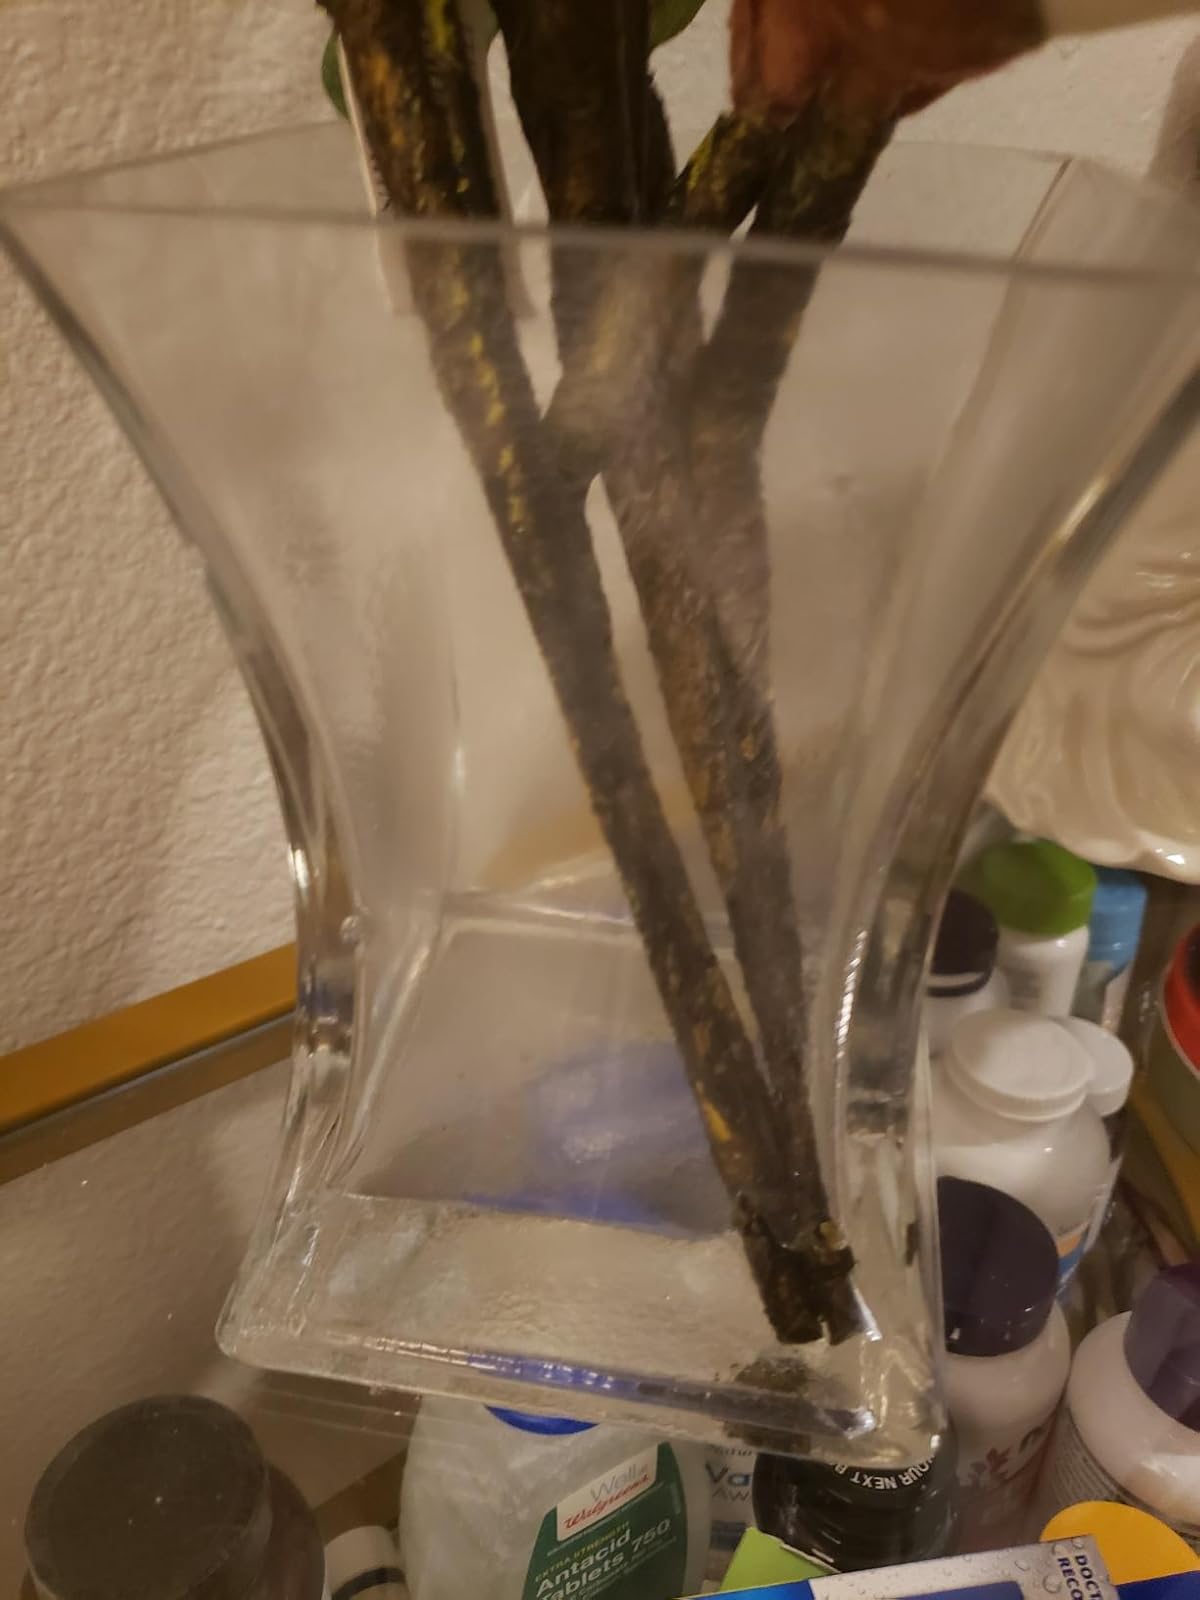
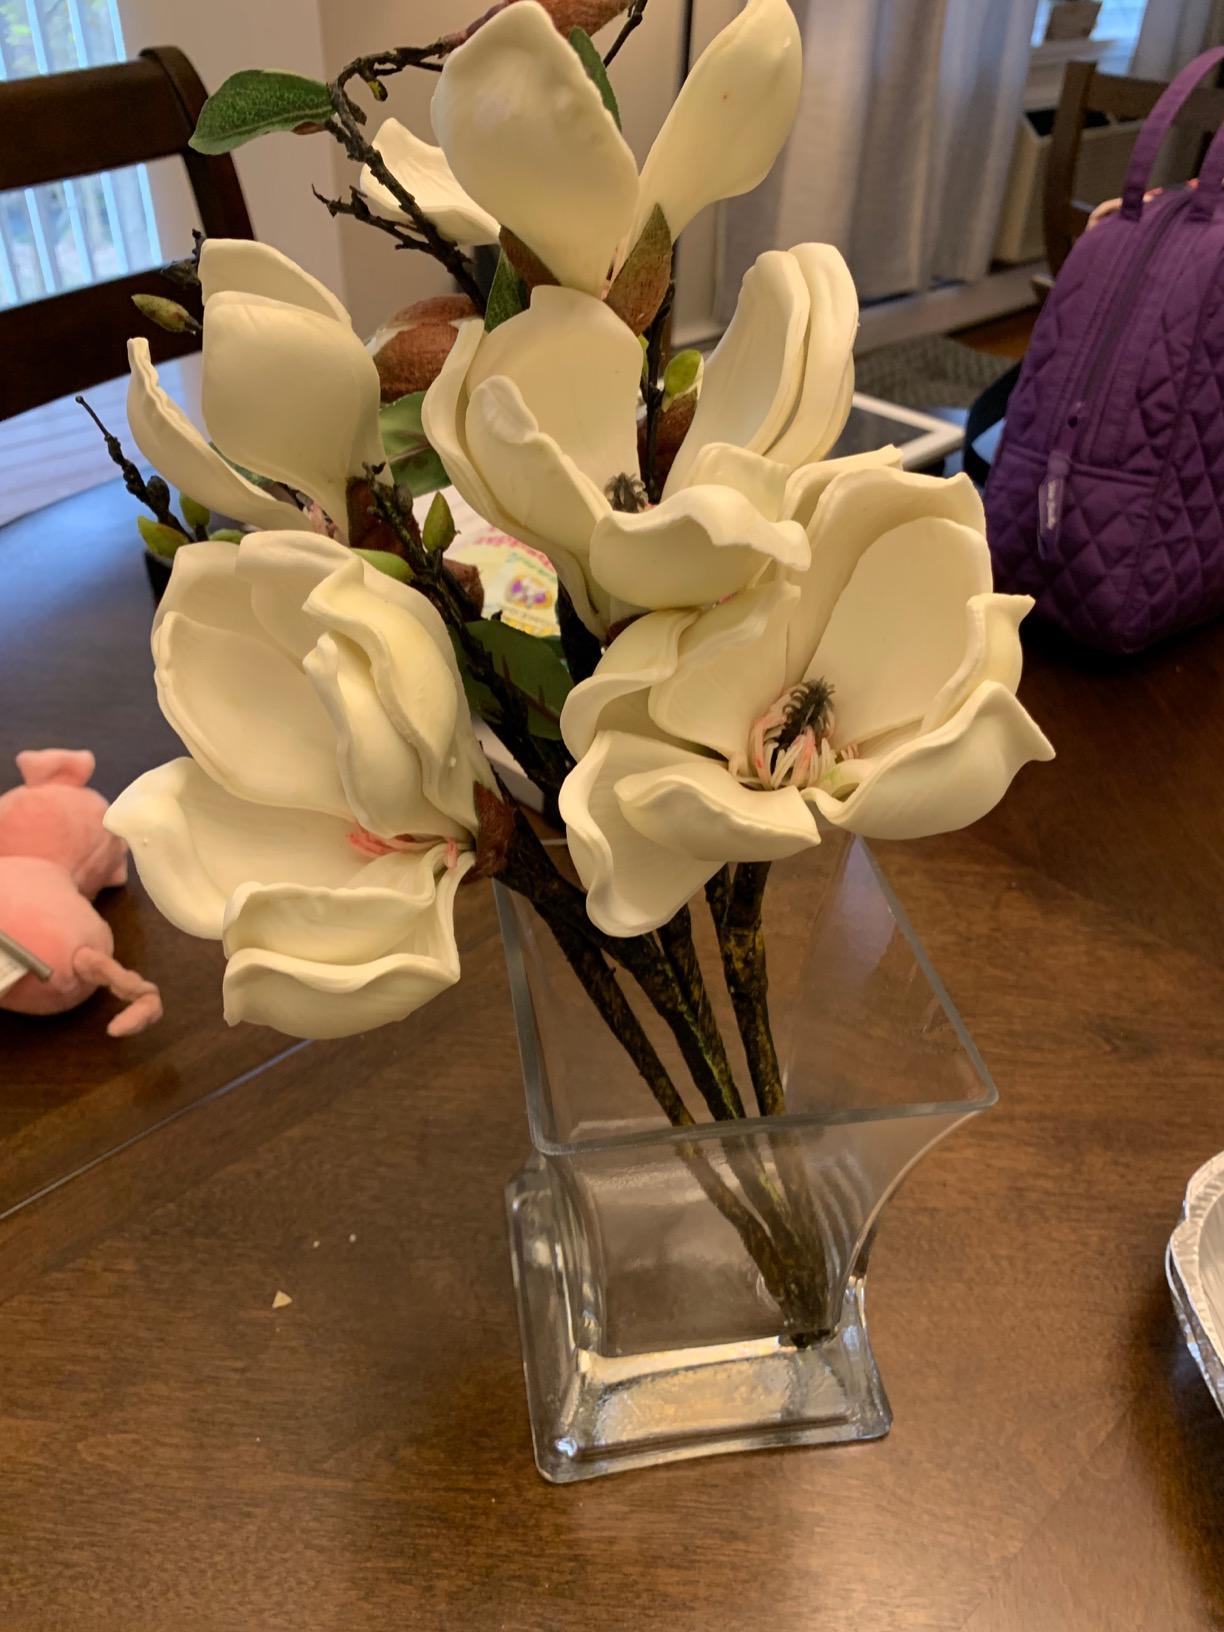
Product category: vase
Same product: yes